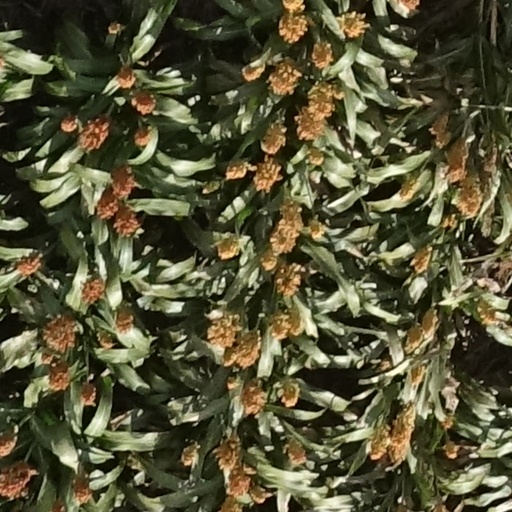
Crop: sorghum